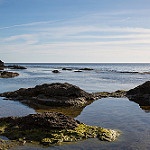
Scene: Outdoor